Vicente Bianchi

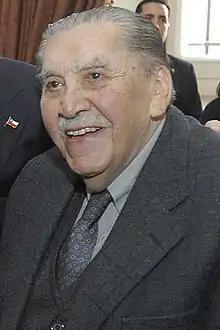
Bianchi in 2012

Vicente Bianchi Alarcón (January 27, 1920 – September 24, 2018) was a Chilean composer, pianist, conductor, and orchestra and choir director. He received the Premio Nacional de Artes Musicales de Chile in 2016. He is remembered for composing music to accompany the poems of Pablo Neruda, and for his liturgical music, including the Chilean Mass (composed in 1964) and the Te Deum (1970–2000).